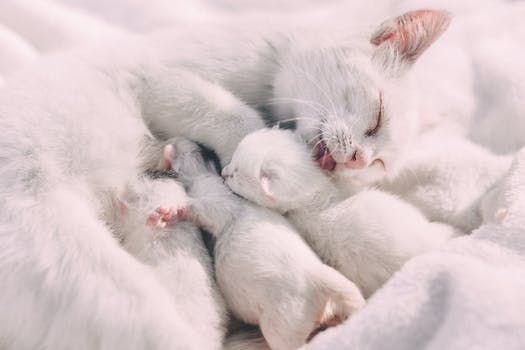
Label: No Watermark